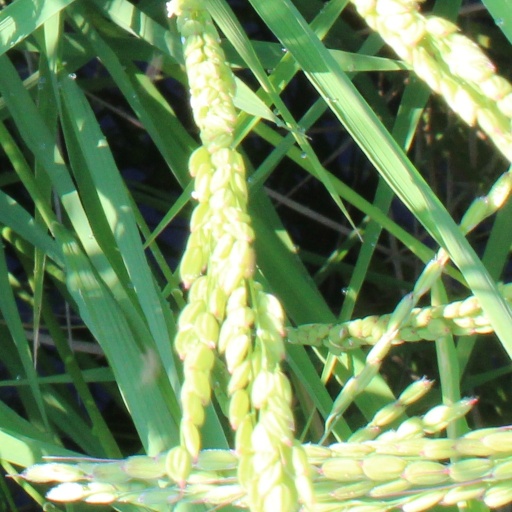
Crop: rice